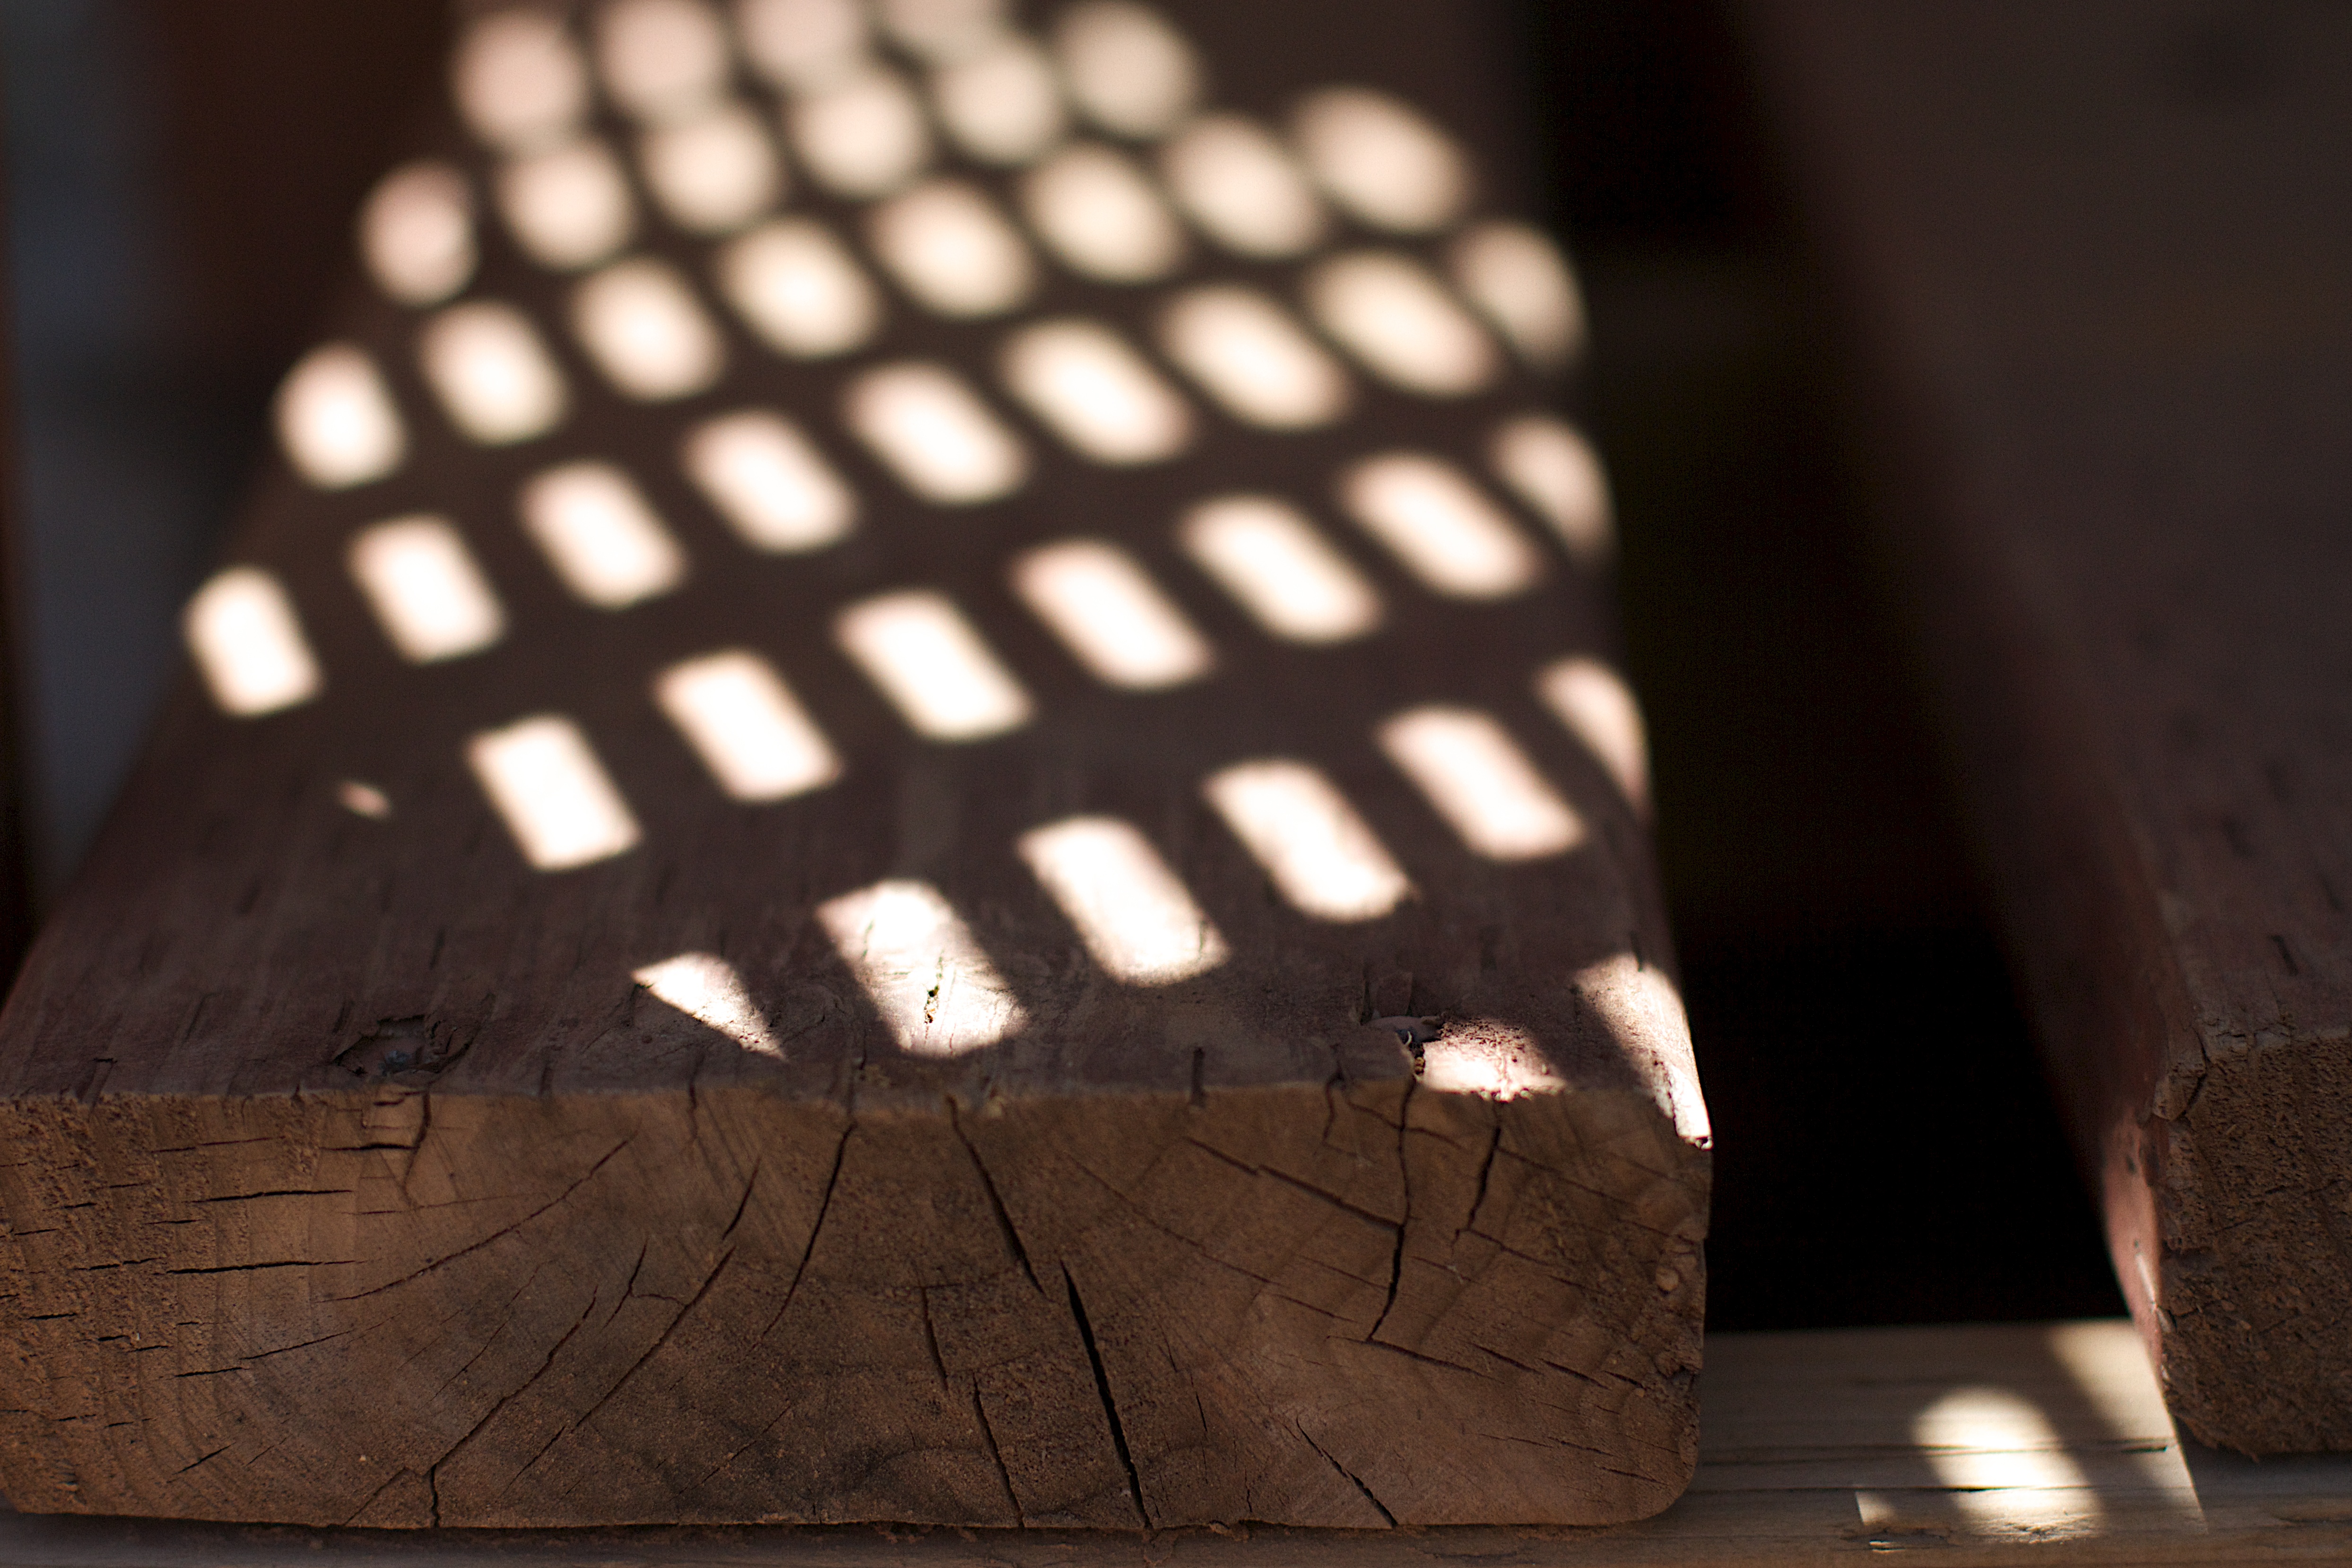
light, wood, black, lighting, design, shape